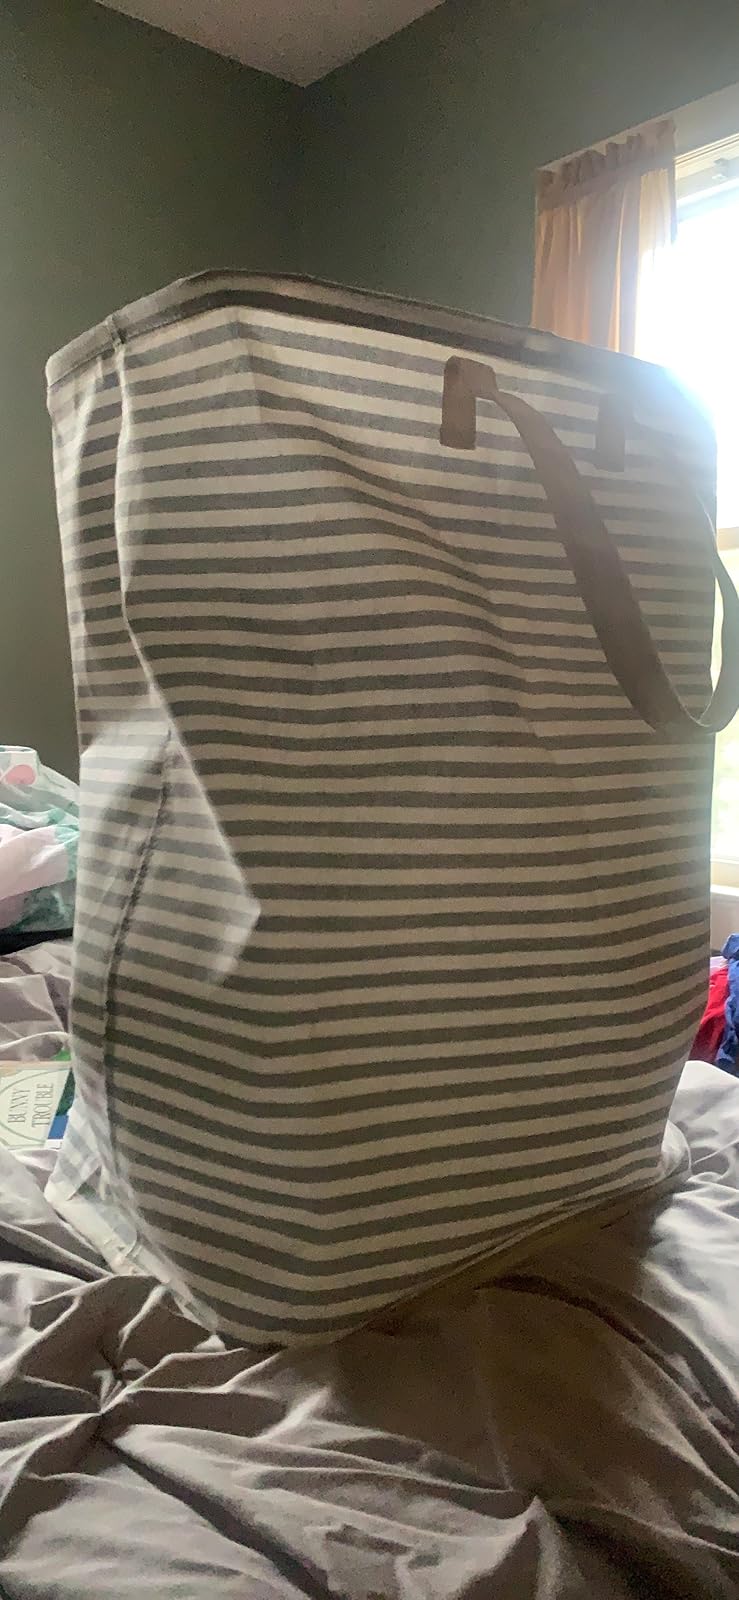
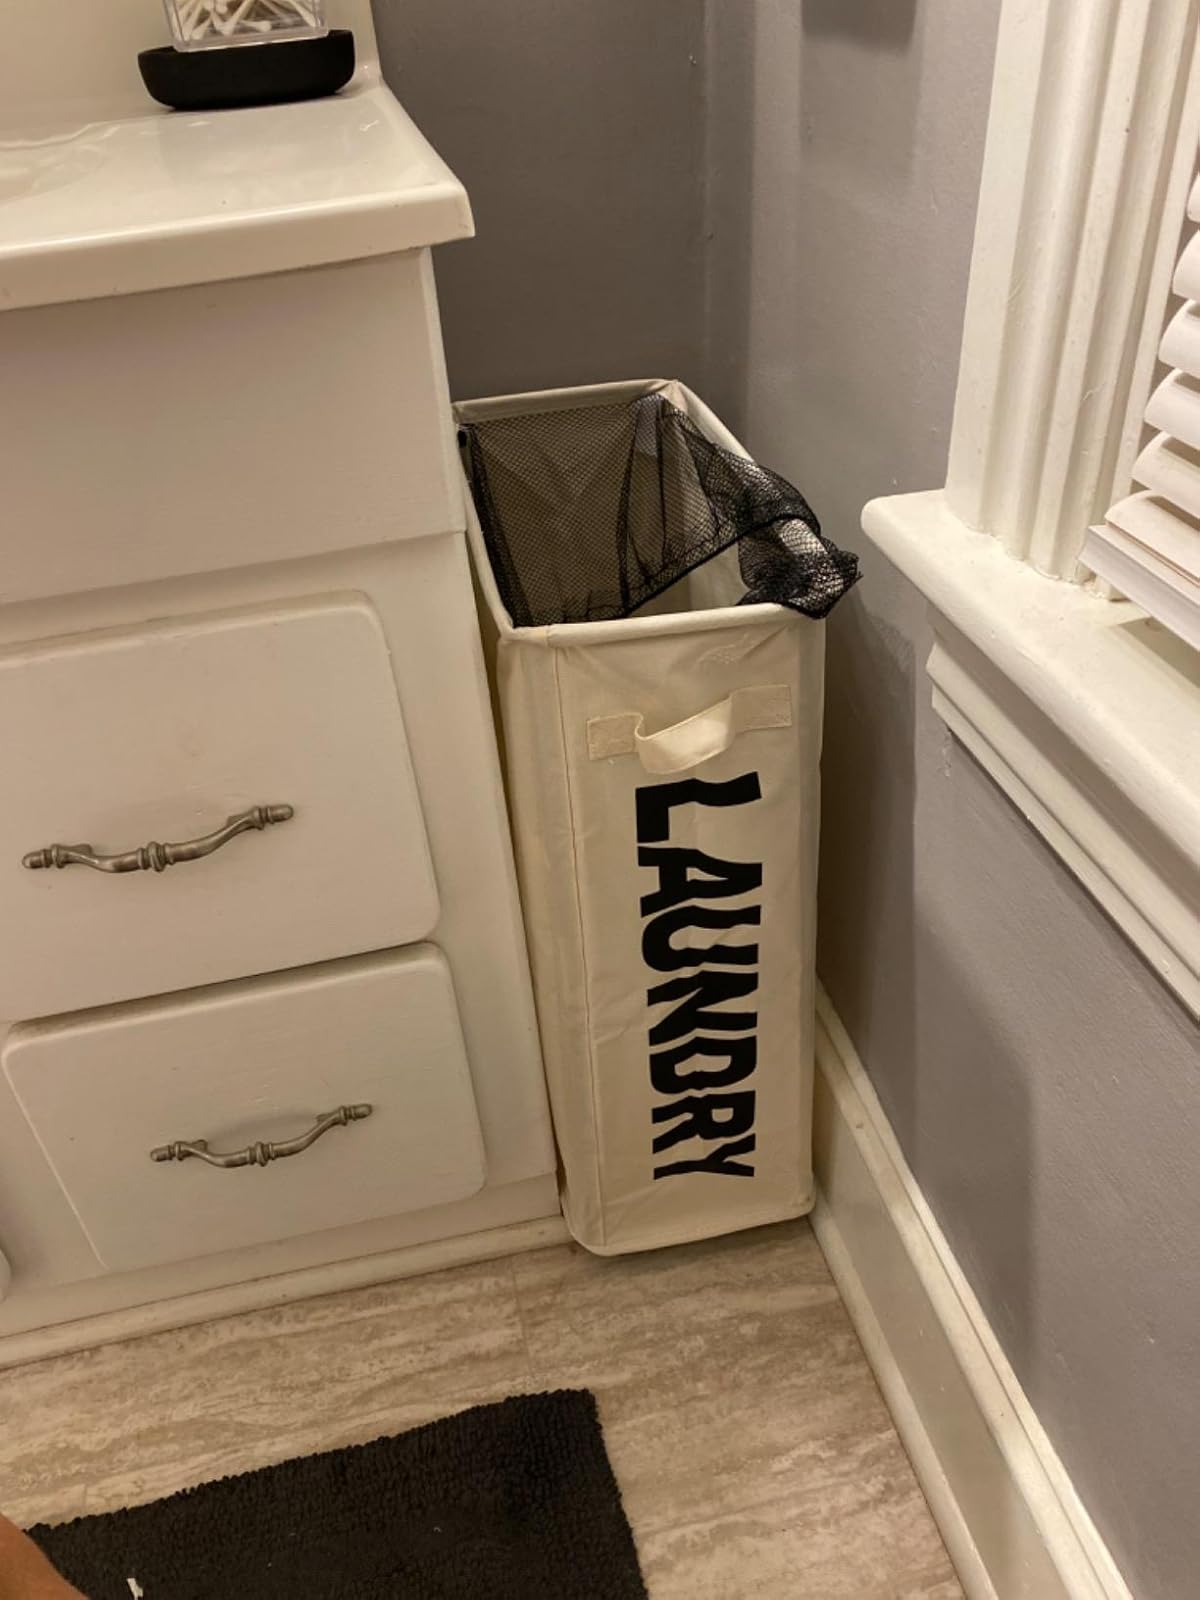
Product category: items_hamper
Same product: no